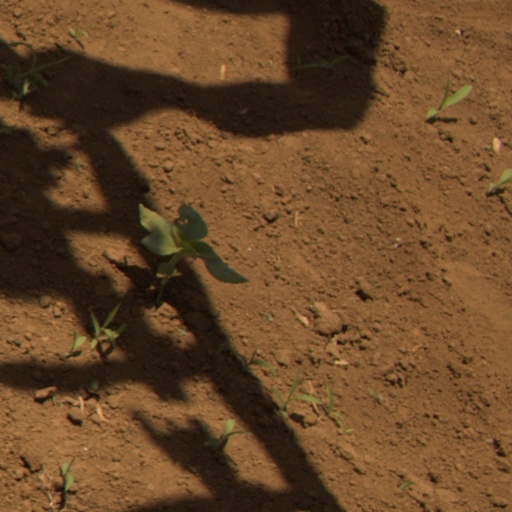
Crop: Jerusalem artichoke